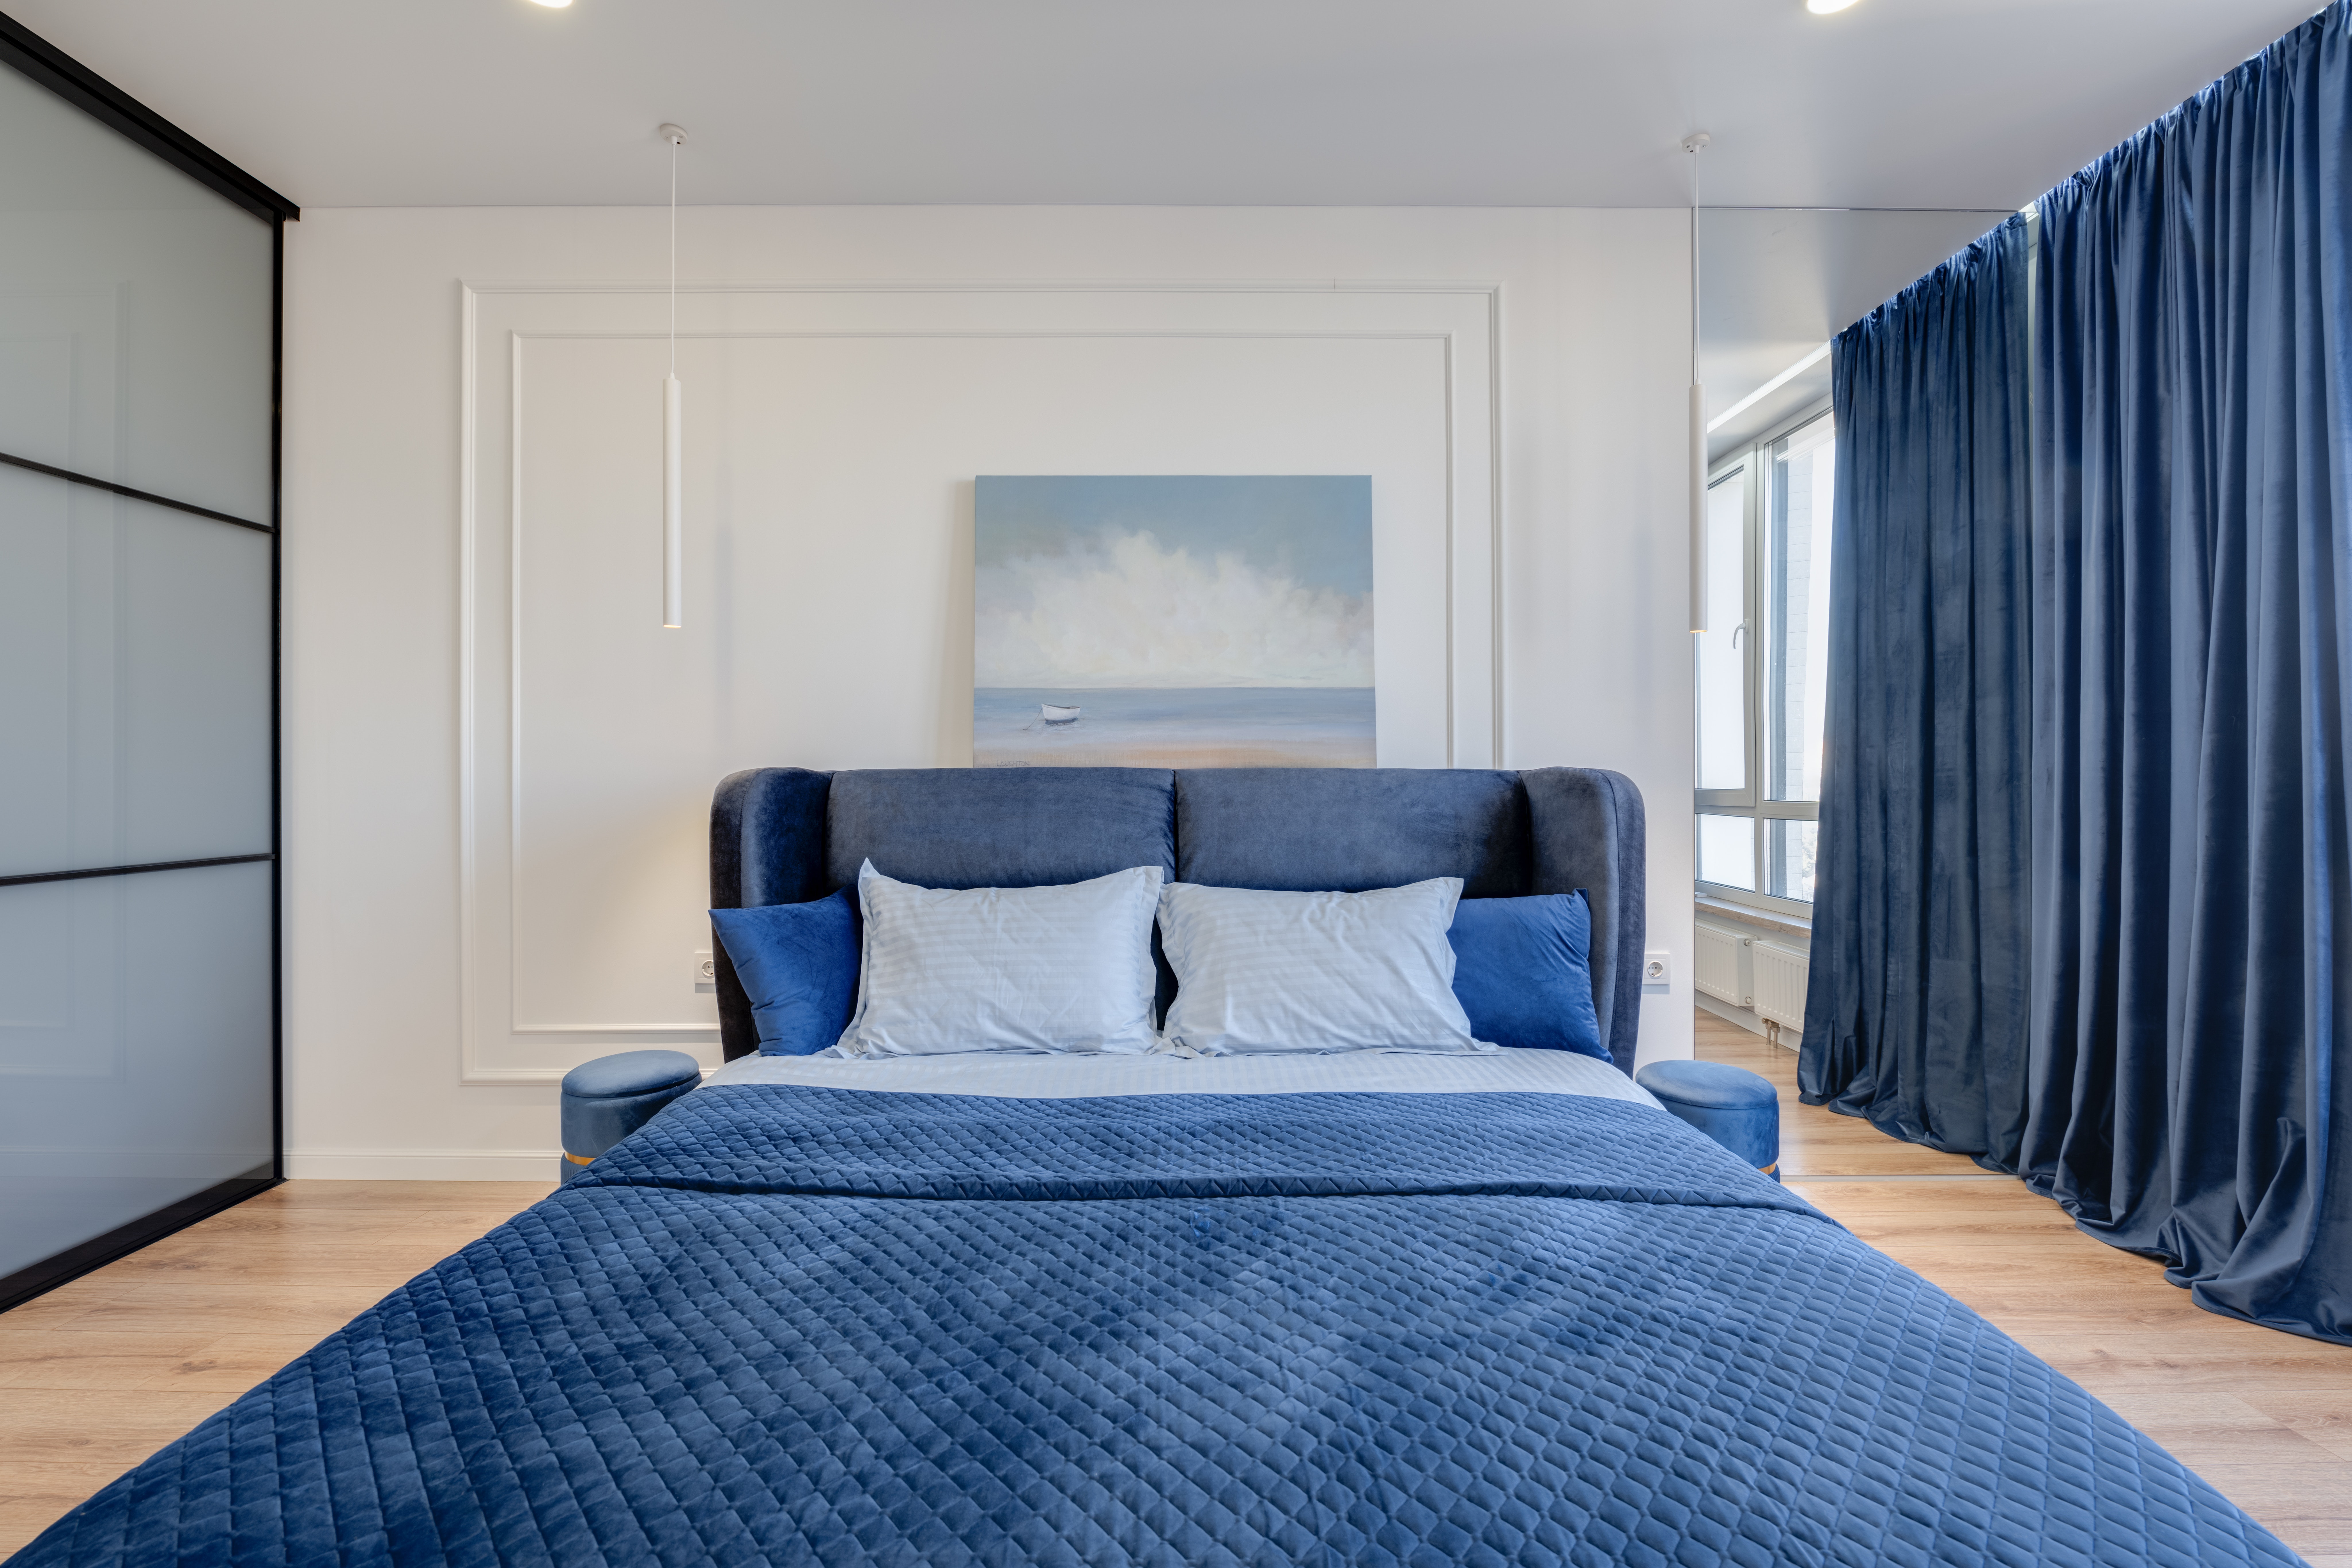
house, furniture, property, building, comfort, azure, blue, textile, shade, fixture, wood, curtain, interior design, floor, bed, bed frame, hardwood, flooring, ceiling, real estate, bedroom, bedding, linens, bed sheet, window, lamp, window treatment, electric blue, apartment, mattress, window covering, duvet cover, cabinetry, rectangle, pillow, daylighting, room, mattress pad, light fixture, molding, hall, condominium, wood flooring, boutique hotel, door, den, hotel